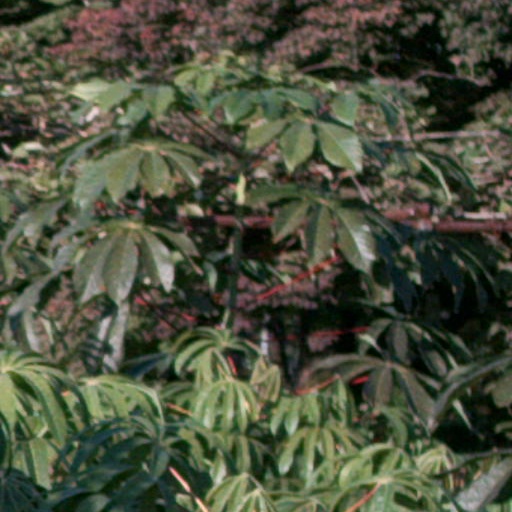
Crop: cassava